Star Cinema

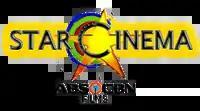
Star Cinema logo used from 2018 to 2022.

The 2000s has been the most successful time for Star Cinema in terms of box office gross. Most of the all-time highest-grossing films in the history of the Philippines are either produced or co-produced by Star Cinema as reported by Box Office Mojo. In 2002, Star Cinema together with Unitel Pictures released the Filipino-American film "American Adobo" with mixed reviews in the United States. In late 2007, Sky Films, a distribution company previously acquired by ABS-CBN in 2001, was merged with Star Cinema. In 2010, Star Cinema co-financed and released "RPG Metanoia", the first 3D computer-animated Filipino film in history. In 2013, Star Cinema co-financed and released Erik Matti's "On the Job" with mixed to positive reviews abroad. Star Cinema films that were well received by critics in this period were "Anak" (2000), "Tanging Yaman" (2000), "Bagong Buwan" (2001), "Dekada '70" (2002), "Nasaan Ka Man" (2005), "Kasal, Kasali, Kasalo" (2006), "In My Life" (2009) and "On the Job" (2013).